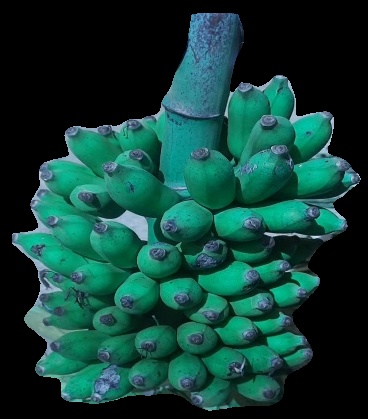
Variety: elakki-bale
Grade: grade3